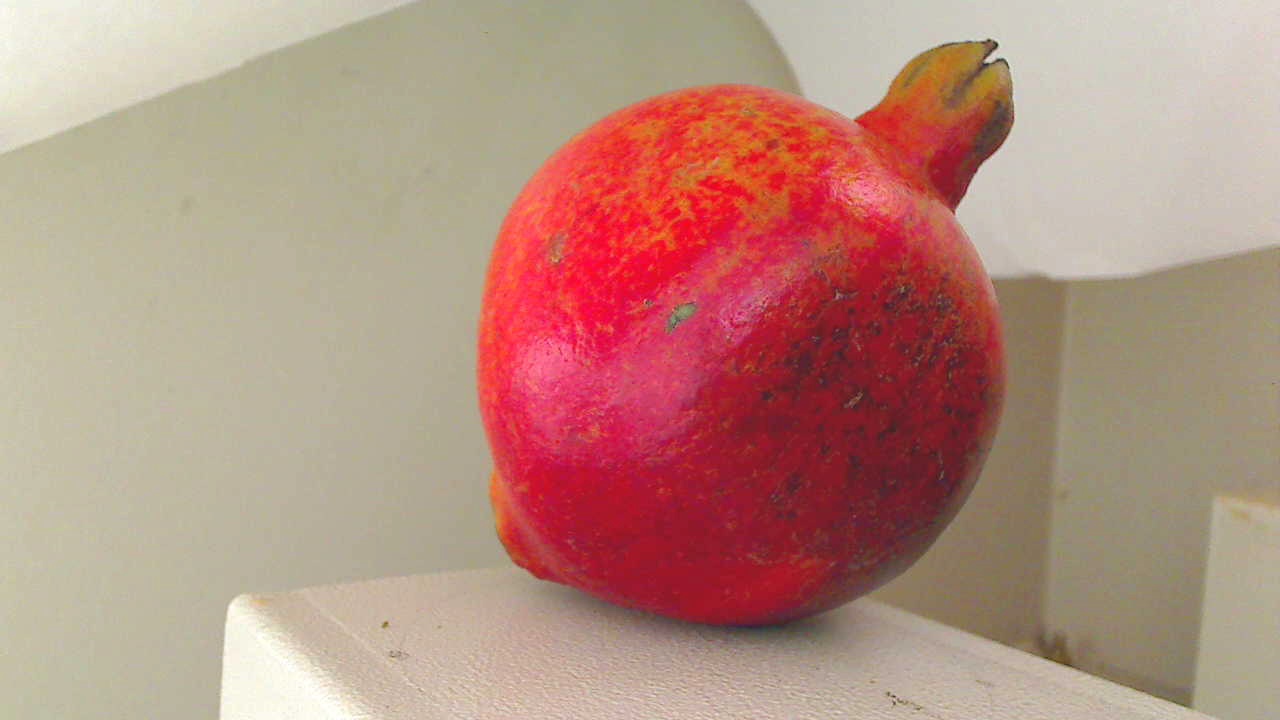
Grade: grade-1
Quality: quality-2